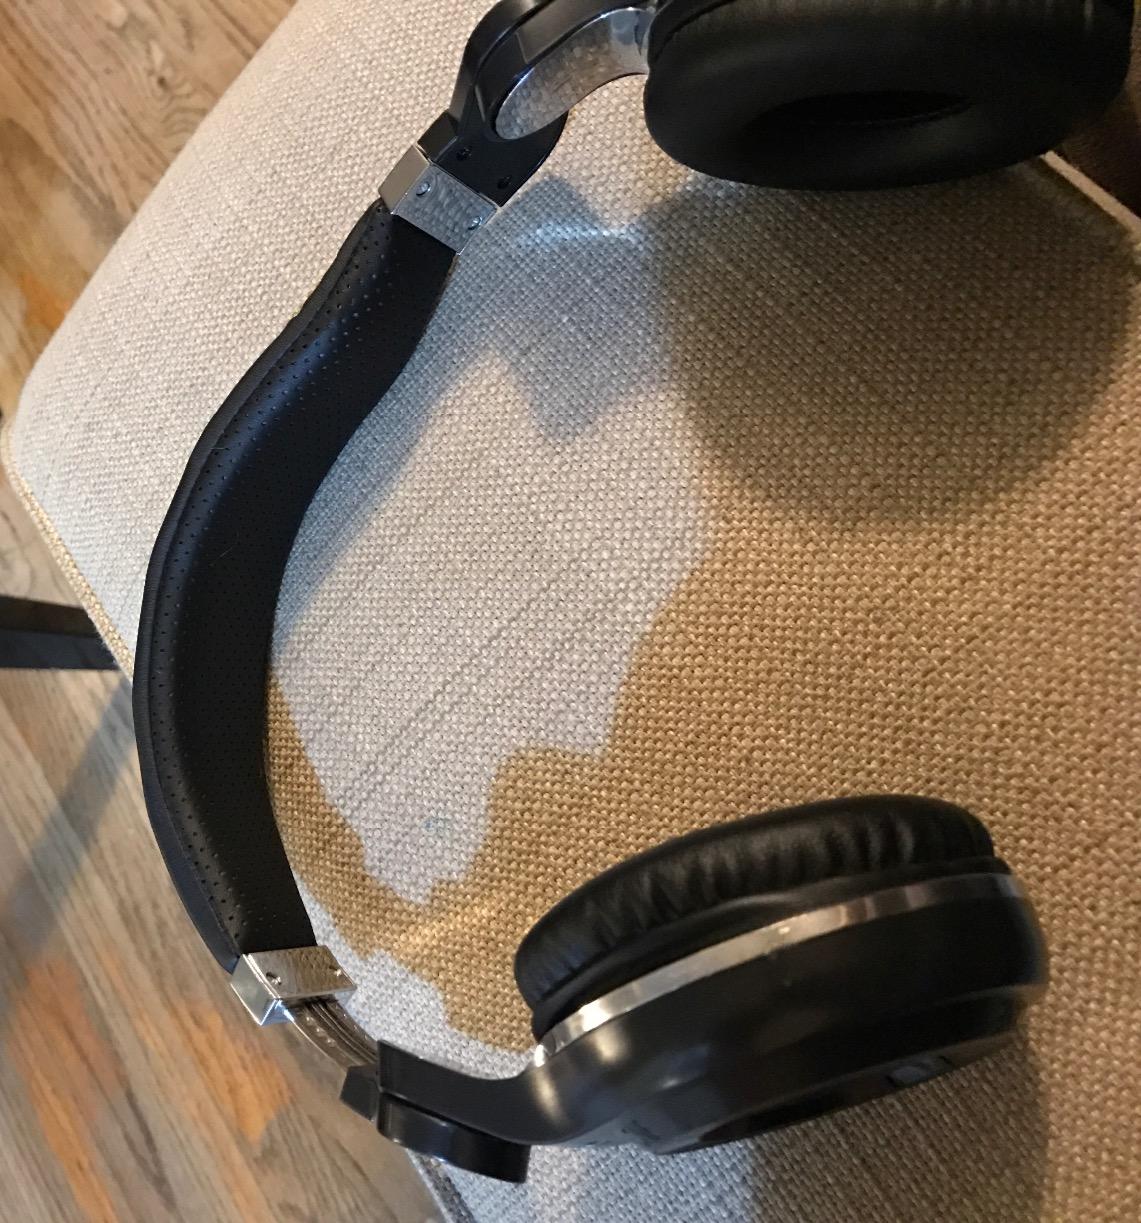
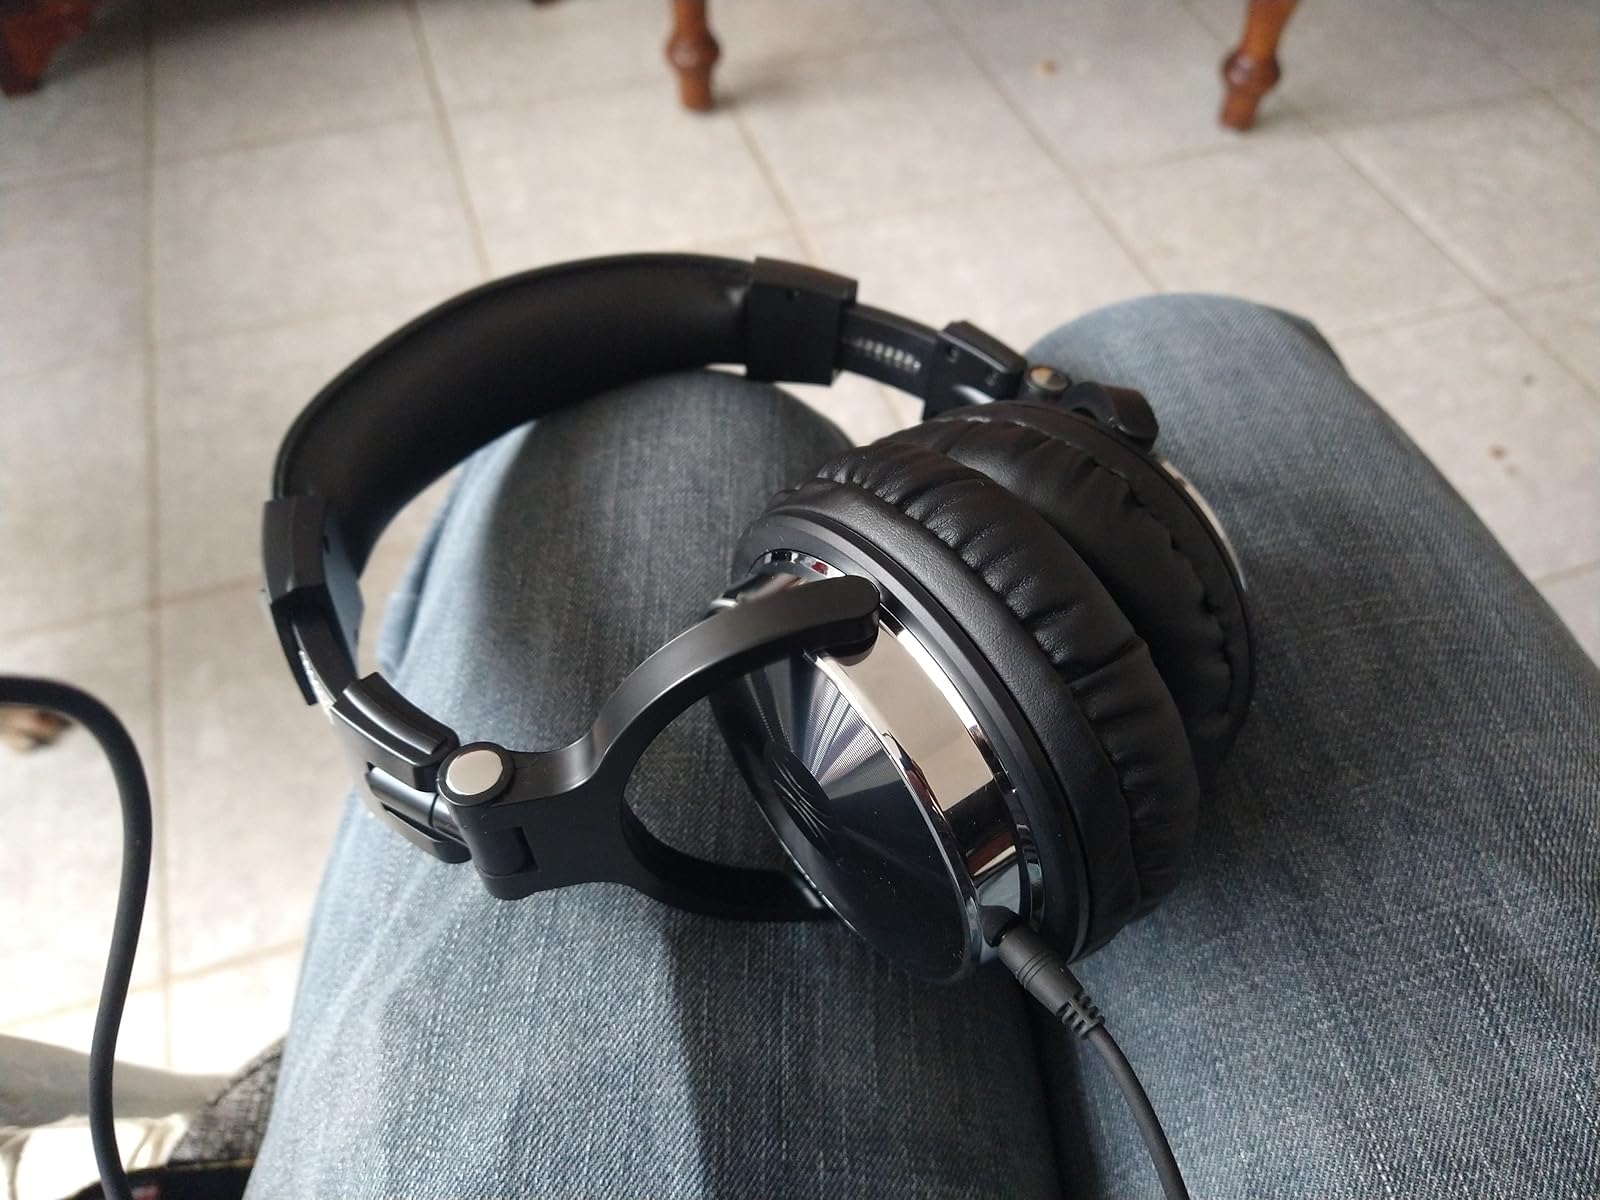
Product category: headphones
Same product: no